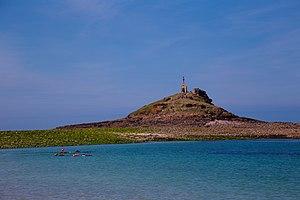
L'îlot Saint-Michel est situé sur la commune d'Erquy, dans le département des Côtes-d'Armor, à proximité de la station balnéaire de Sables-d'Or-Les-Pins. Il est accessible à pied à marée basse.